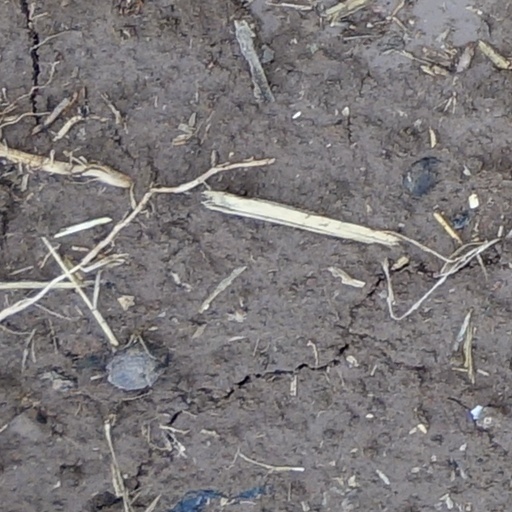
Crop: wheat